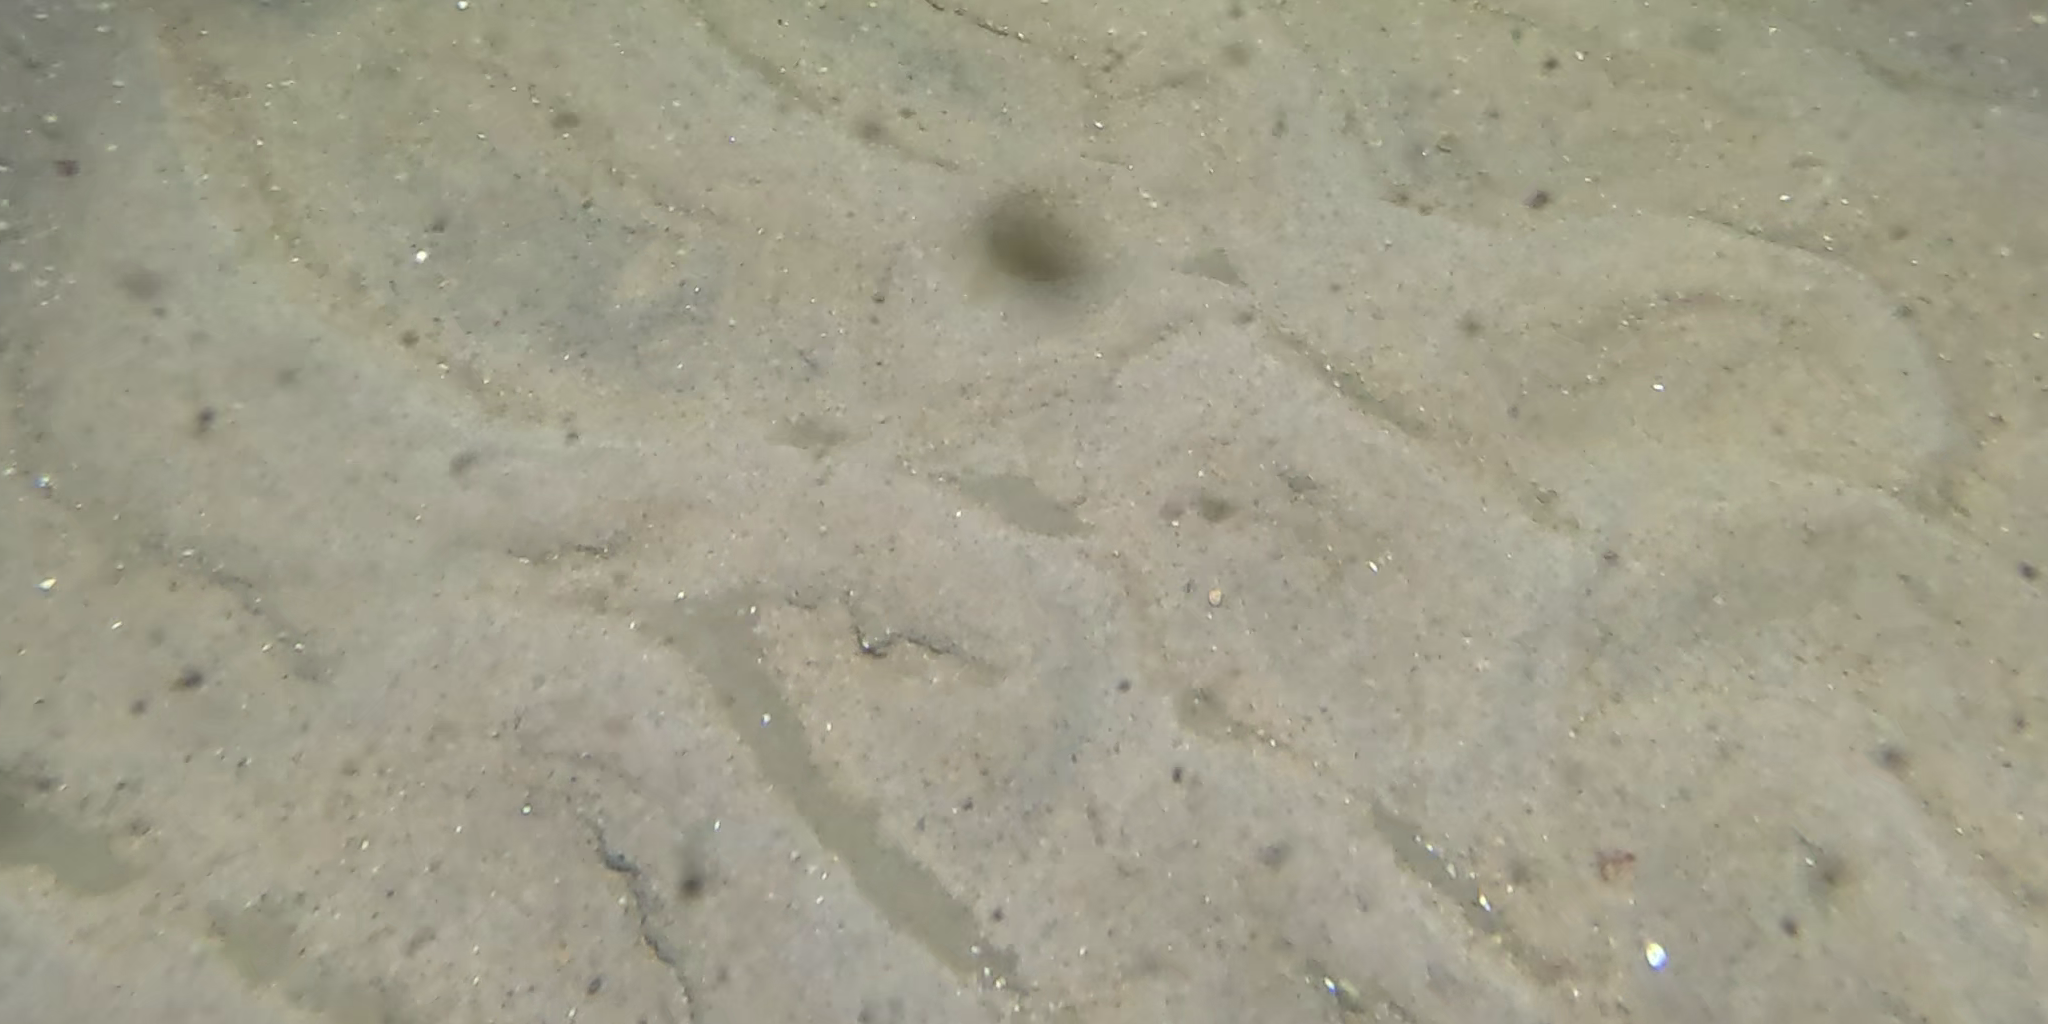
Seabed habitat: sand